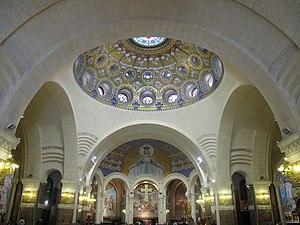
Le choeur de la basilique du Rosaire au niveau inférieur (Lourdes))